Catalogue of Works of Carl Friedrich Abel

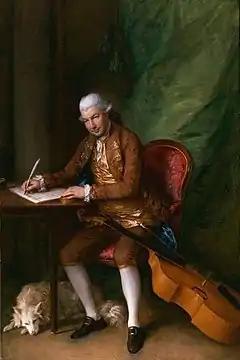
Portrait of Abel, 1777

The Catalogue of Works of Carl Friedrich Abel is a catalogue of the compositions by Carl Friedrich Abel by their new work numbers, prefixed by the abbreviation AbelWV. Compiled by Günter von Zadow, it was published by Ortus Musikverlag in 2023, listing 420 compositions. It replaced a 1971 catalogue by Walter Knape with only 233 works. The new catalogue was adopted by Répertoire International des Sources Musicales (RISM).